Mier Wolf House

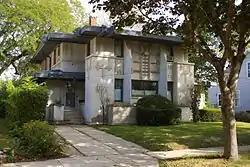

The Mier Wolf House is a historic building located in Mason City, Iowa, United States. Wolf was a prominent member of the local business community, operating a furniture store. Completed in 1909, this house is an early example of Prairie School architecture in Mason City. While its architect is unknown, it exhibits similarities to Frank Lloyd Wright's Mayan Period. The house features geometric wall decorations, truncated, stylized piers, and paired sculpted shapes on the heavy fascia of the broad overhanging hip roof. It was listed on the National Register of Historic Places in 1980.